SS Richard Montgomery

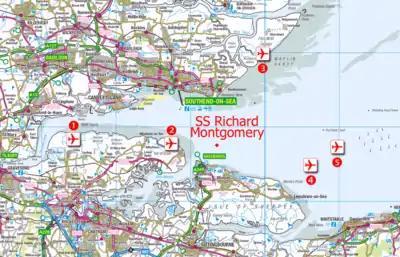
Map of the Thames Estuary indicating the wreck of "Richard Montgomery", and locations of proposed airports: 1. Cliffe; 2. Grain (Thames Hub); 3. Foulness; 4. Off the Isle of Sheppey; 5. Shivering Sands ("Boris Island").

According to a 2008 survey, the wreck is at a depth of , on average, and leaning to starboard. At all states of the tide, her three masts are visible above the water.